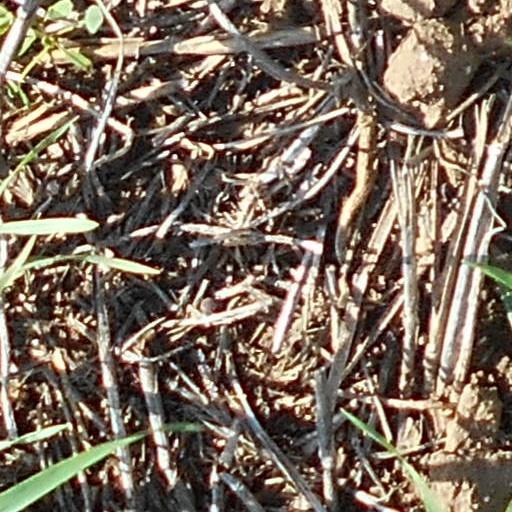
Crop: wheat